Peter Pitchlynn

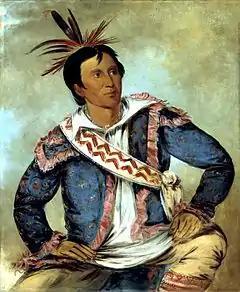
Portrait of Peter Pitchlynn by George Catlin, 1834 in Fort Gibson, Arkansas.

He soon married Rhoda Folsom, a first cousin. As part of changing practices, they were married by a missionary, Reverend Cyrus Kingsbury. They had several children: Lycurgus, Peter P. Jr., Leonidas, Rhoda Mary (married D.L. Kannedy), Malvinia (married Loring S.W. Folsom). After his wife's death, Pitchlynn corresponded regularly with his older children while they were away at school, trying to give them guidance. Lycurgus attended a school in Tennessee and Peter Jr. one in Oxford, Georgia.